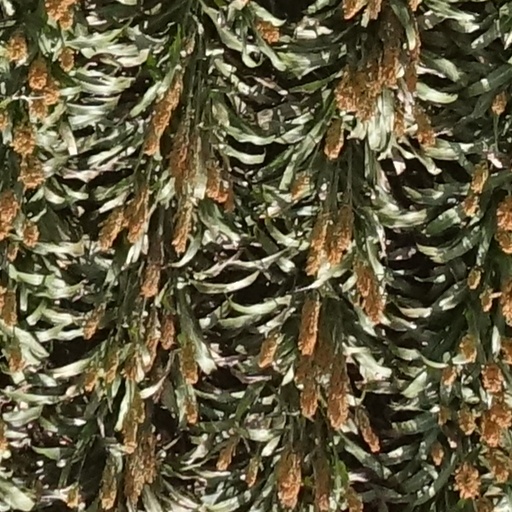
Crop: sorghum